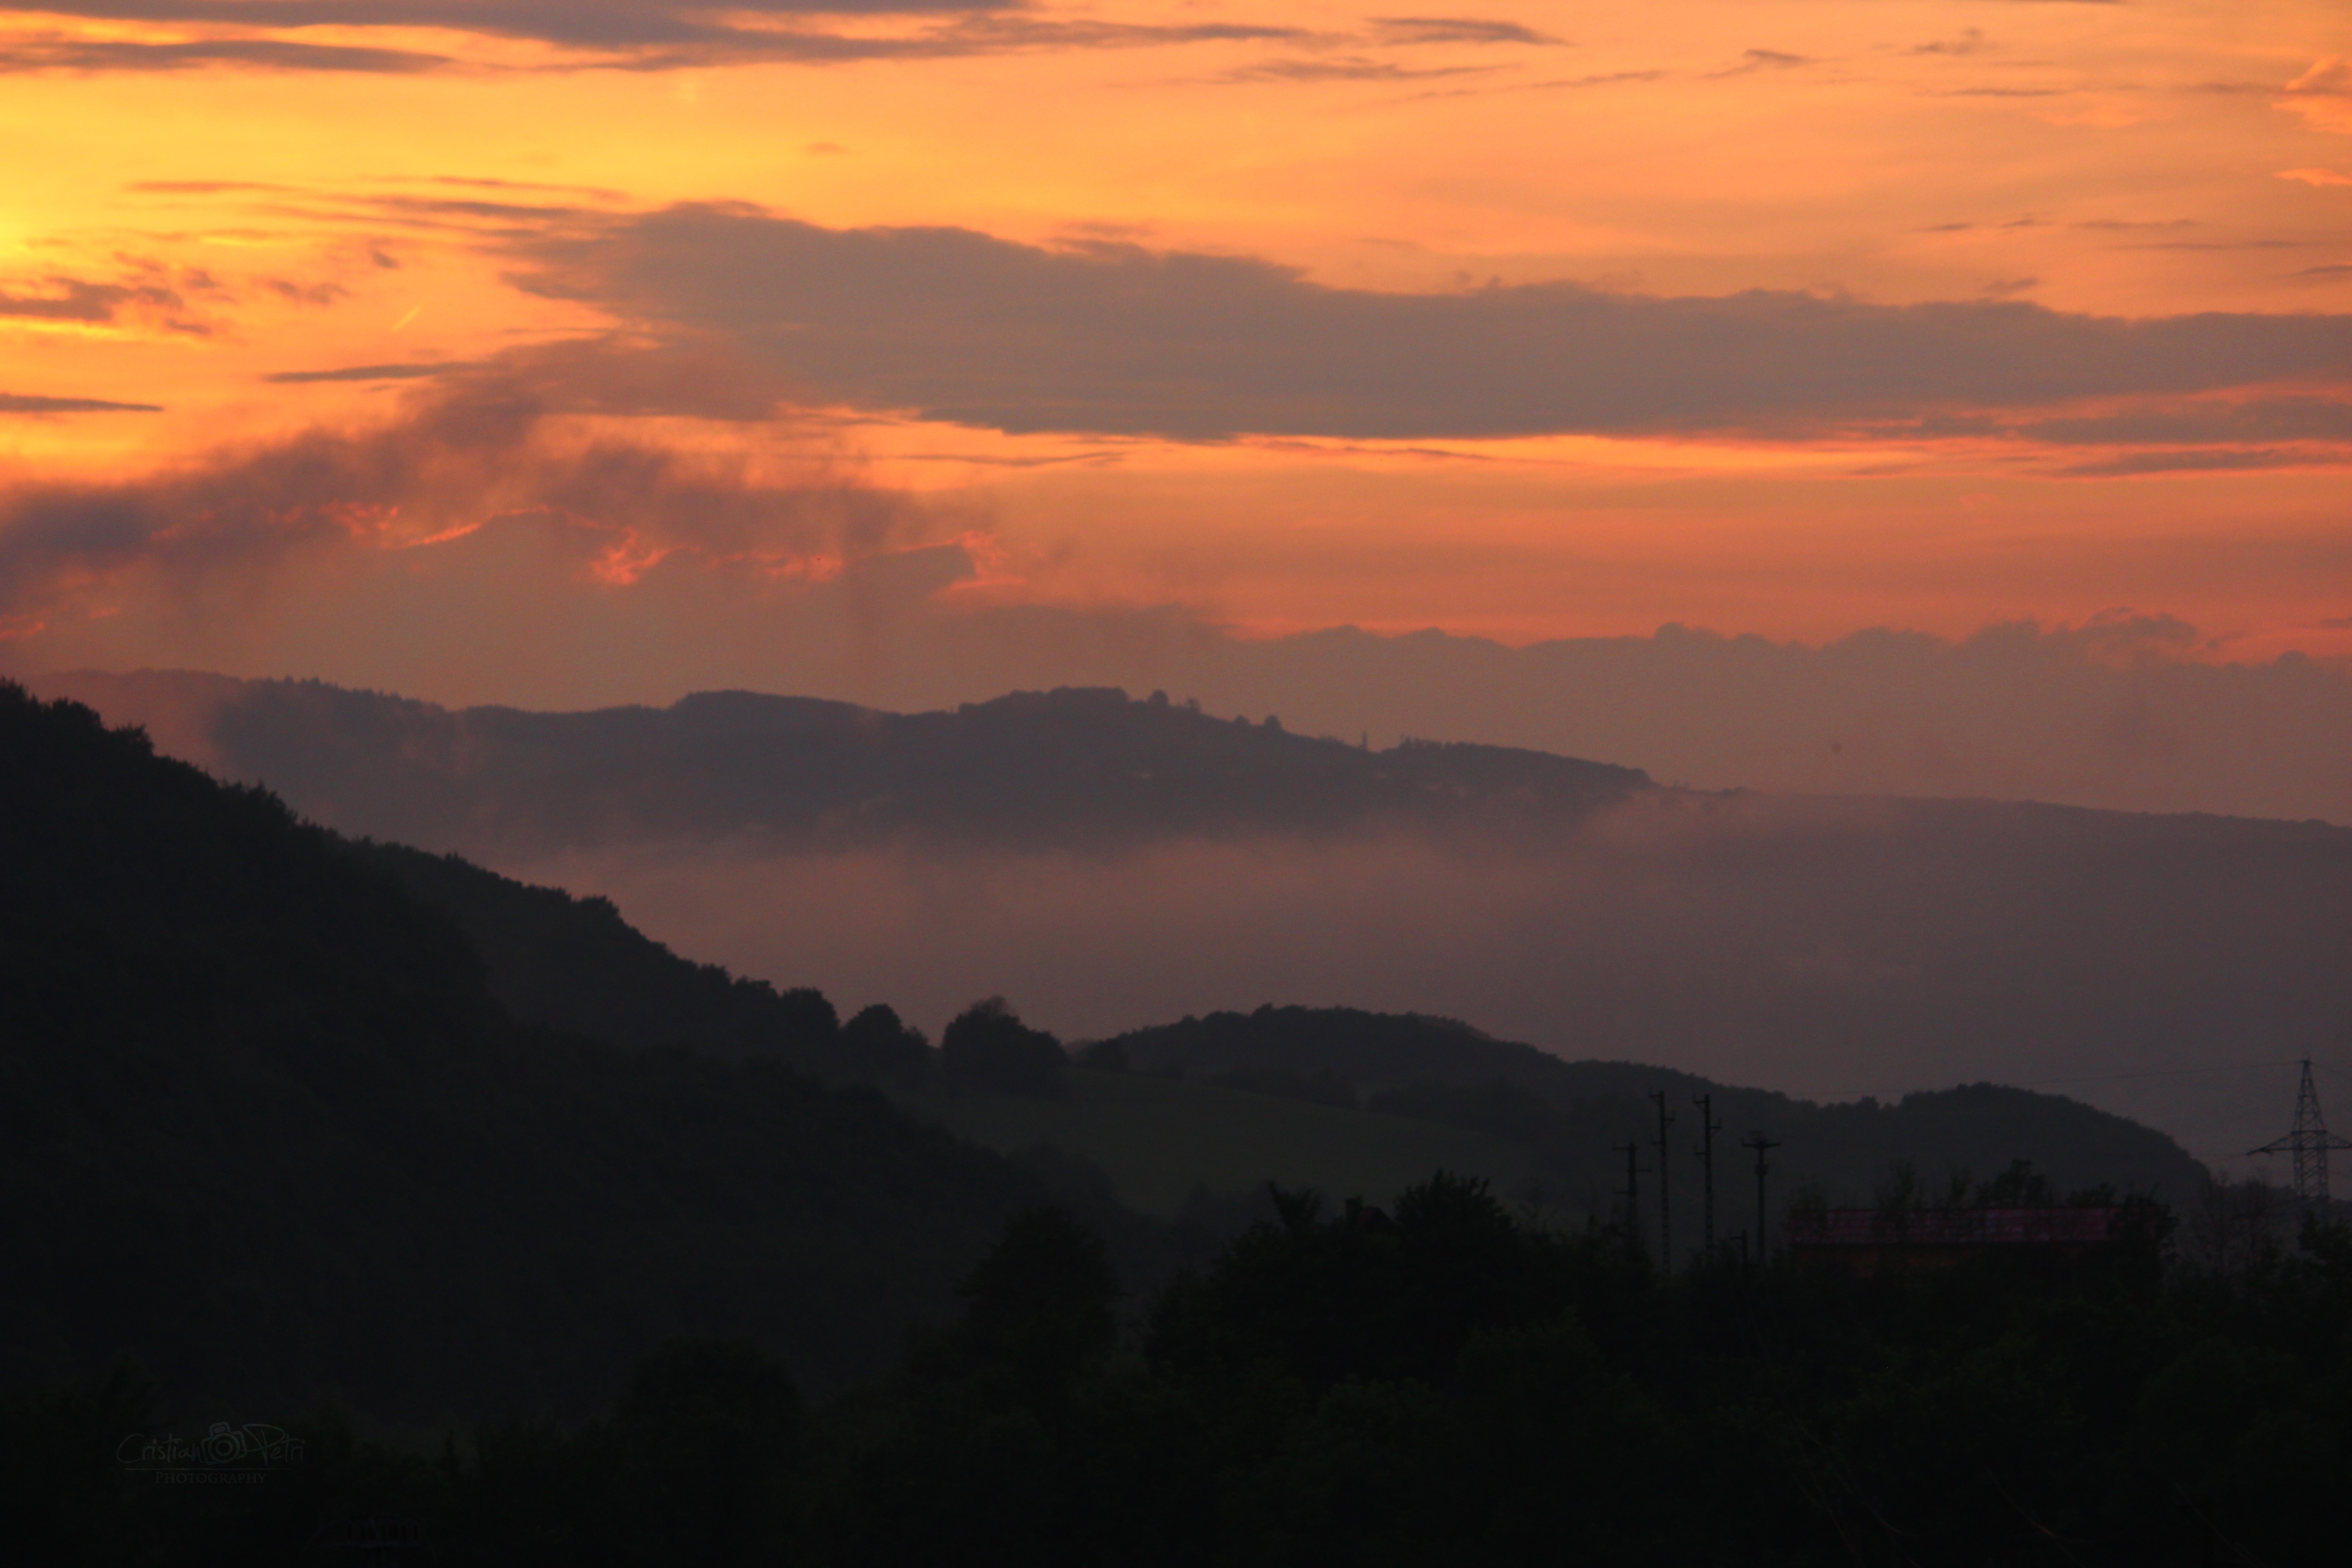
landscape, nature, mountain, cloud, sky, sunrise, sunset, mist, morning, hill, dawn, atmosphere, country, dusk, evening, haze, romania, afterglow, atmospheric phenomenon, mountainous landforms, red sky at morning